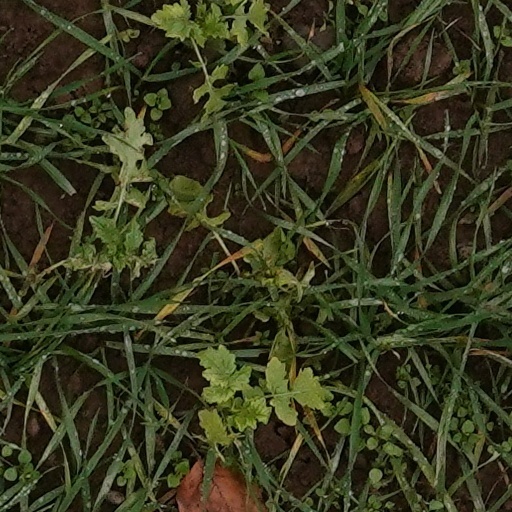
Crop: wheat